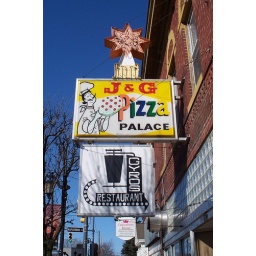
Neon and plastic sign for J &amp;amp; G Pizza Palace in Sylvania, Ohio.